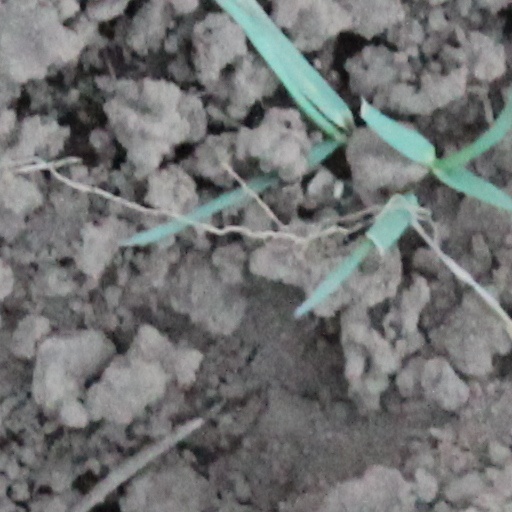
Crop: wheat